Hungarian prehistory

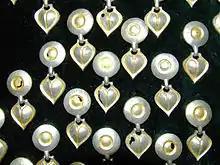
10th-century artifacts from a grave of a wealthy woman, unearthed at Szeged-Bojárhalom

The Magyars' ancestors gave up their settled way of life because of the northward expansion of the steppes during the last centuries of the . Ethnographic studies of modern nomadic populations suggest cyclic migrationsa year-by-year movement between their winter and summer campsfeatured in their way of life, but they also cultivated arable lands around their winter camps. Most historians agree the Magyars had a mixed nomadic or semi-nomadic economy, characterized by both the raising of cattle and the cultivation of arable lands. Turkic loanwords in the Hungarian language show the Magyars adopted many practices of animal husbandry and agriculture from Turkic peoples between the . For instance, the Hungarian words for hen (tyúk), pig "(disznó)", castrated hog "(ártány)", bull ("bika"), ox "(ökör)", calf ("borjú"), steer ("tinó)," female cow "(ünő), goat (kecske)," camel ("teve"), ram ("kos"), buttermilk (író), shepherd's cloak ("köpönyeg"), badger ("borz"), fruit ("gyümölcs"), apple ("alma"), pear ("körte"), grape ("szőlő"), dogwood ("som"), sloe ("kökény)," wheat ("búza"), barley "(árpa)", pea ("borsó)," hemp "(kender)," pepper ("borz"), nettle ("csalán)," garden "(kert)", plough "(eke)", ax ("balta"), scutcher ("tiló"), oakum ("csepű)," weed "(gyom)", refuse of grain "(ocsú)", fallow land "(tarló)", and sickle "(sarló)" are of Turkic origin. Most loanwords were borrowed from Bulgar or other Chuvash-type Turkic language, but the place and the time of the borrowings are uncertain. The Magyars' connections with the people of the Saltovo-Mayaki culture may have contributed to the development of their agriculture, according to Spinei.